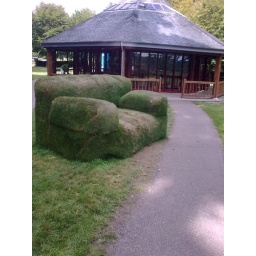
Comfy grassy seat by the ticket office